Stanisław Kostka Starowieyski

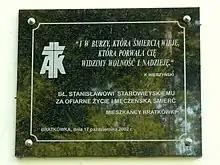
Commemorative plaque, Starowieyski's manor house, Bratkówka

On the 70th anniversary of his death, Stanisław Starowieyski was made the patron of the Catholic Action movement in Poland. The patronage of his name was granted to the following educational institutions: